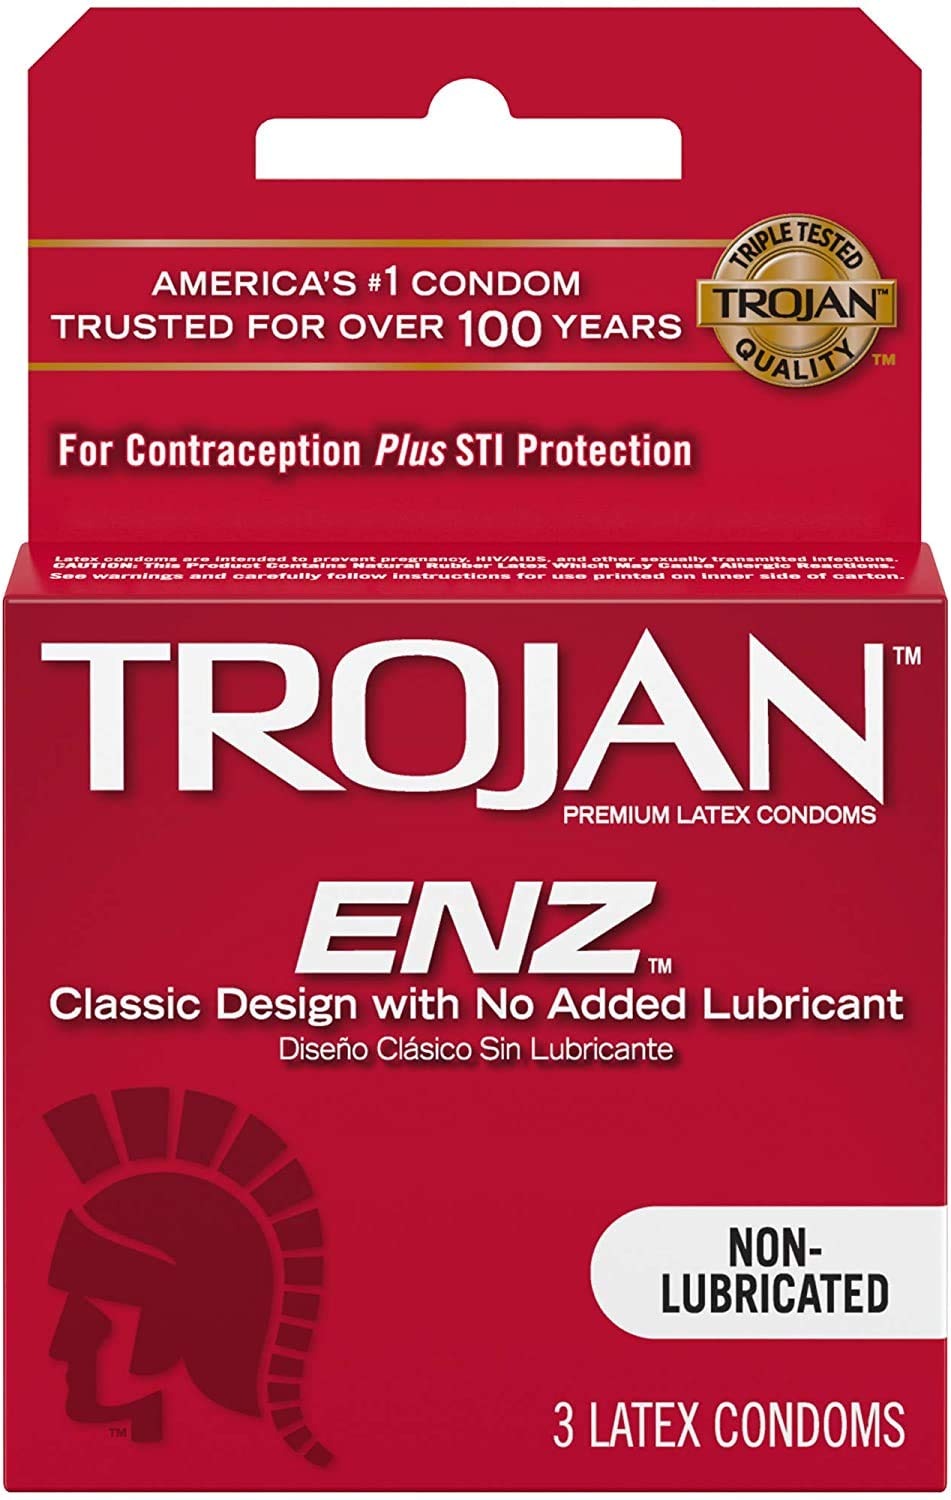
Item Name: Trojans Non-Lubricated Condoms - 3 Ea/Pack, 1 Pack
Bullet Point 1: For contraception plus STI protection
Bullet Point 2: Classic design with no added lubricant
Bullet Point 3: Made from premium quality latex to help reduce the risk of pregnancy and STIs
Bullet Point 4: Add your own condom-compatible lubricant
Bullet Point 5: Each condom is electronically tested to help ensure reliability
Value: 3.0
Unit: Count

Price: 6.08